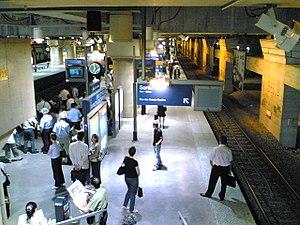
La ligne C du RER d'Île-de-France, plus souvent simplement nommée RER C, est une ligne du réseau express régional d'Île-de-France qui traverse l'agglomération parisienne, avec de nombreux embranchements. Elle relie à l'ouest Pontoise, Versailles-Château-Rive-Gauche et Saint-Quentin-en-Yvelines d'une part, et au sud Massy - Palaiseau, Dourdan et Saint-Martin-d'Étampes, ainsi que Versailles-Chantiers par un tracé quasi circulaire, en passant par le cœur de Paris.